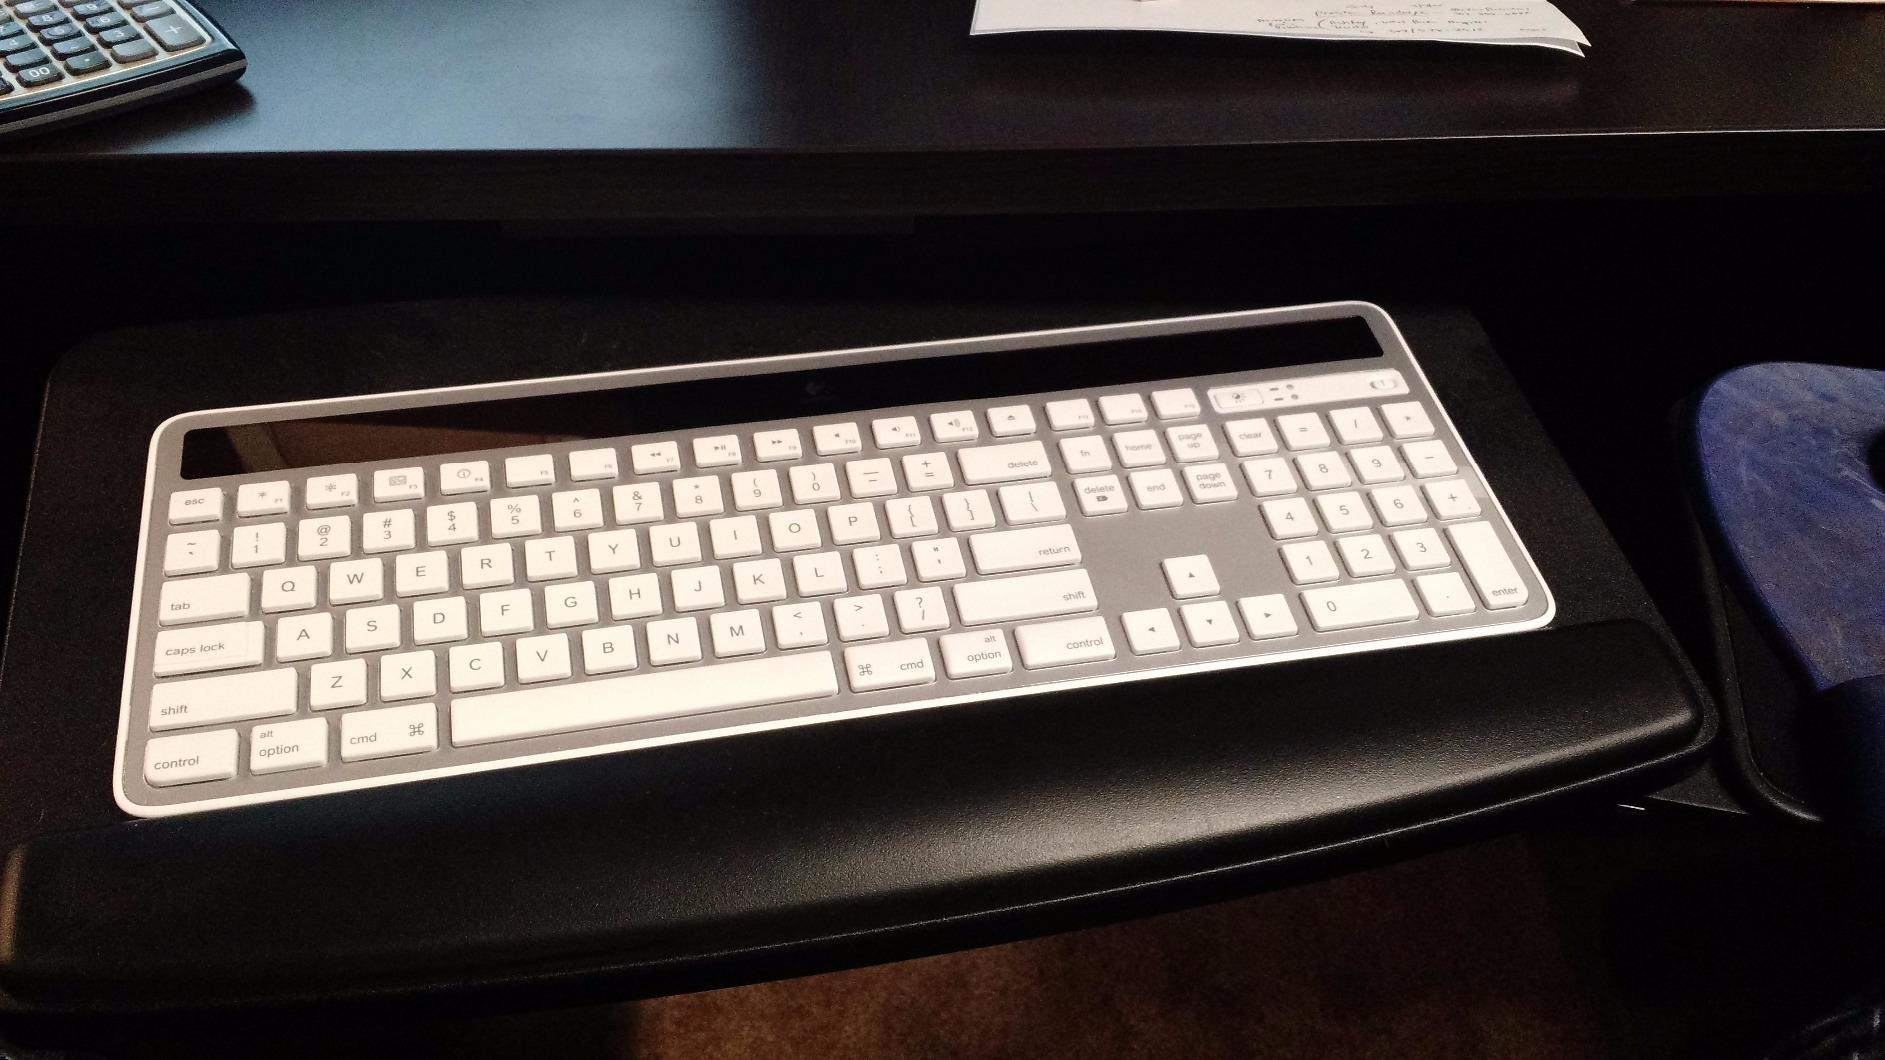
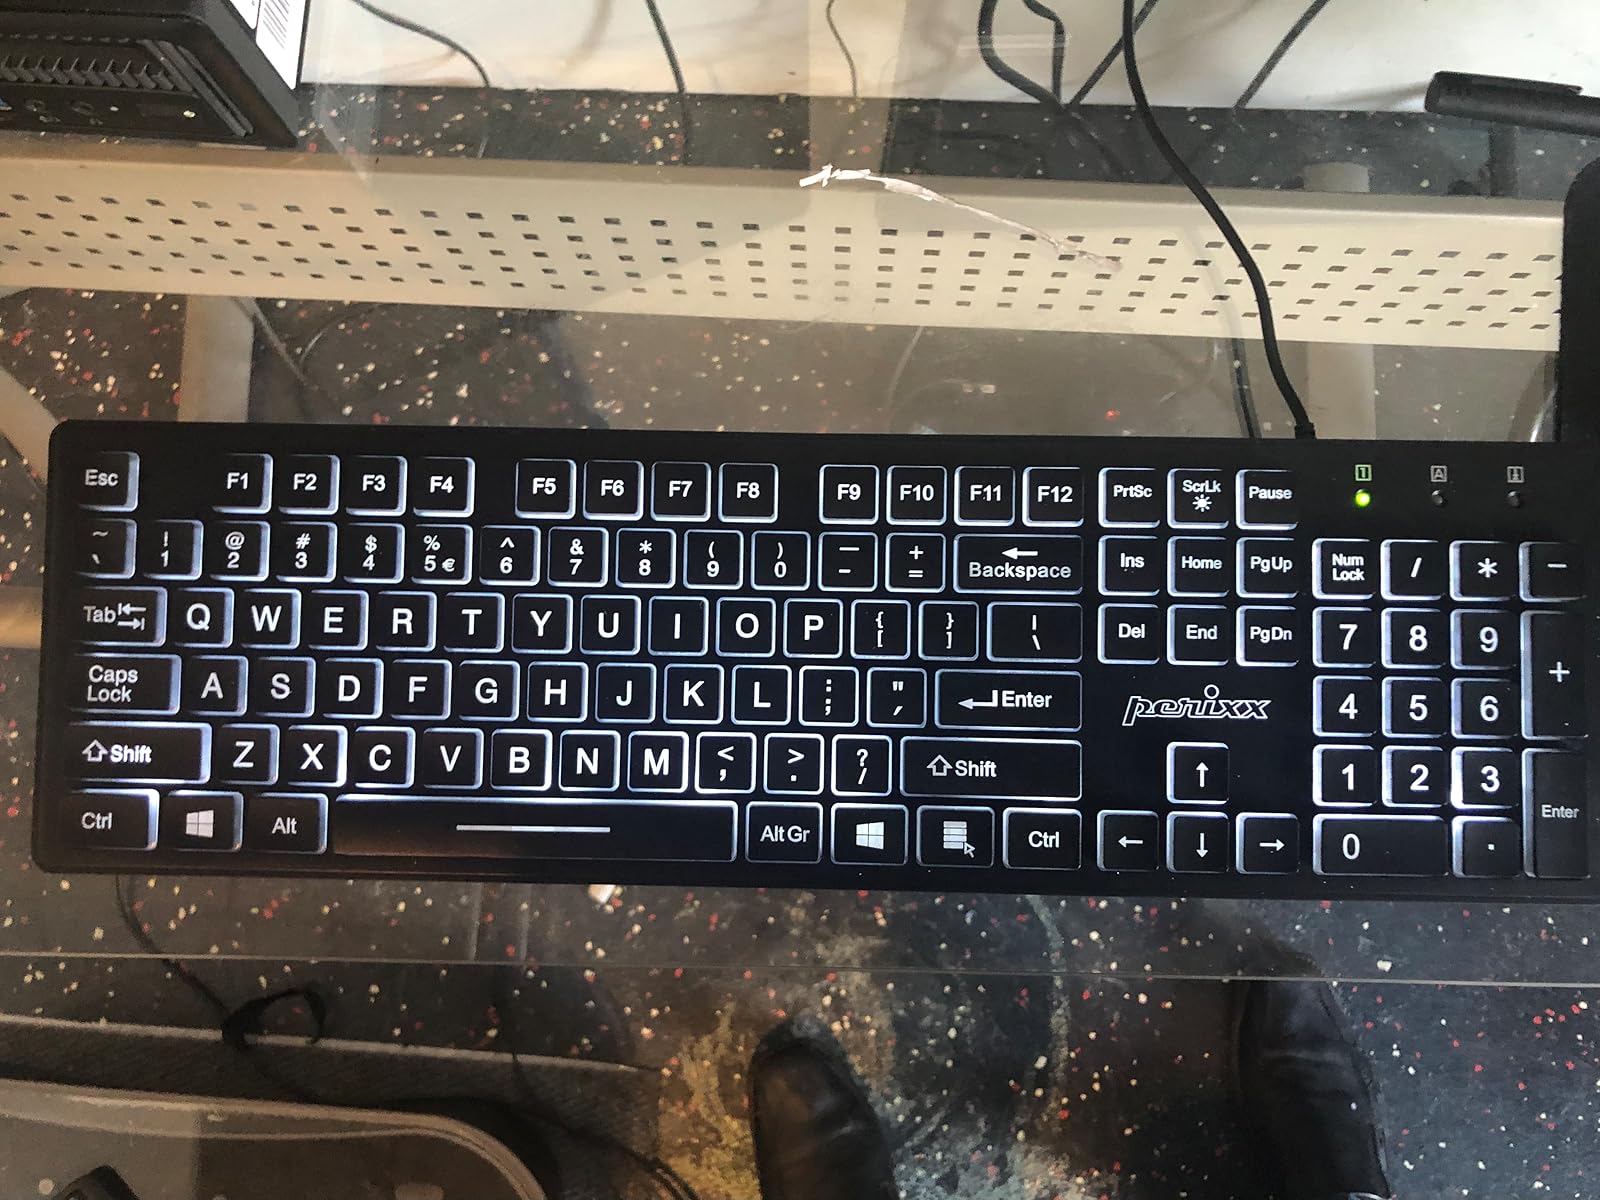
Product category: keyboard
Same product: no